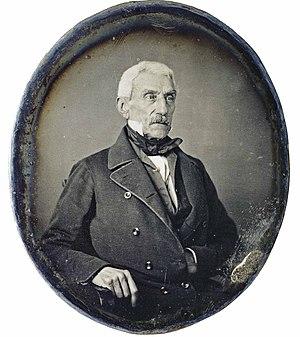
Portrait de José de San Martín, fait à Paris. C'est l'unique photographie de San Martín.
José de San Martín est un général et homme d'État argentin né le 25 février 1778 à Yapeyú en Argentine et mort en France à Boulogne-sur-Mer le 17 août 1850. Avec Simón Bolívar et Bernardo O'Higgins, il est l'un des héros des indépendances sud-américaines.
L’Argentine, en forme longue la République argentine, est un pays d’Amérique du Sud partageant ses frontières avec le Chili à l’ouest, la Bolivie et le Paraguay au nord, le Brésil et l’Uruguay au nord-est, enfin l’océan Atlantique à l'est et au sud. Son territoire américain continental couvre une grande partie du Cône Sud.